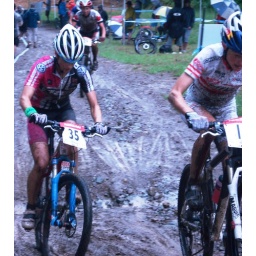
2008 Mt. bike wolrd cup in Canada